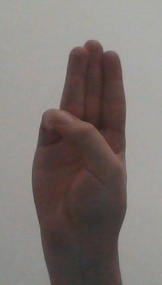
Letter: thaa